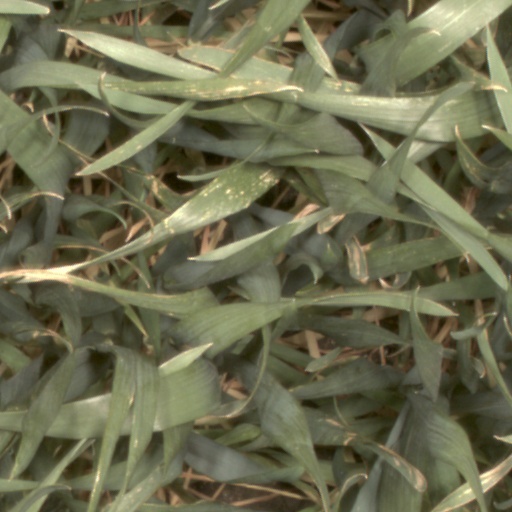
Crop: wheat